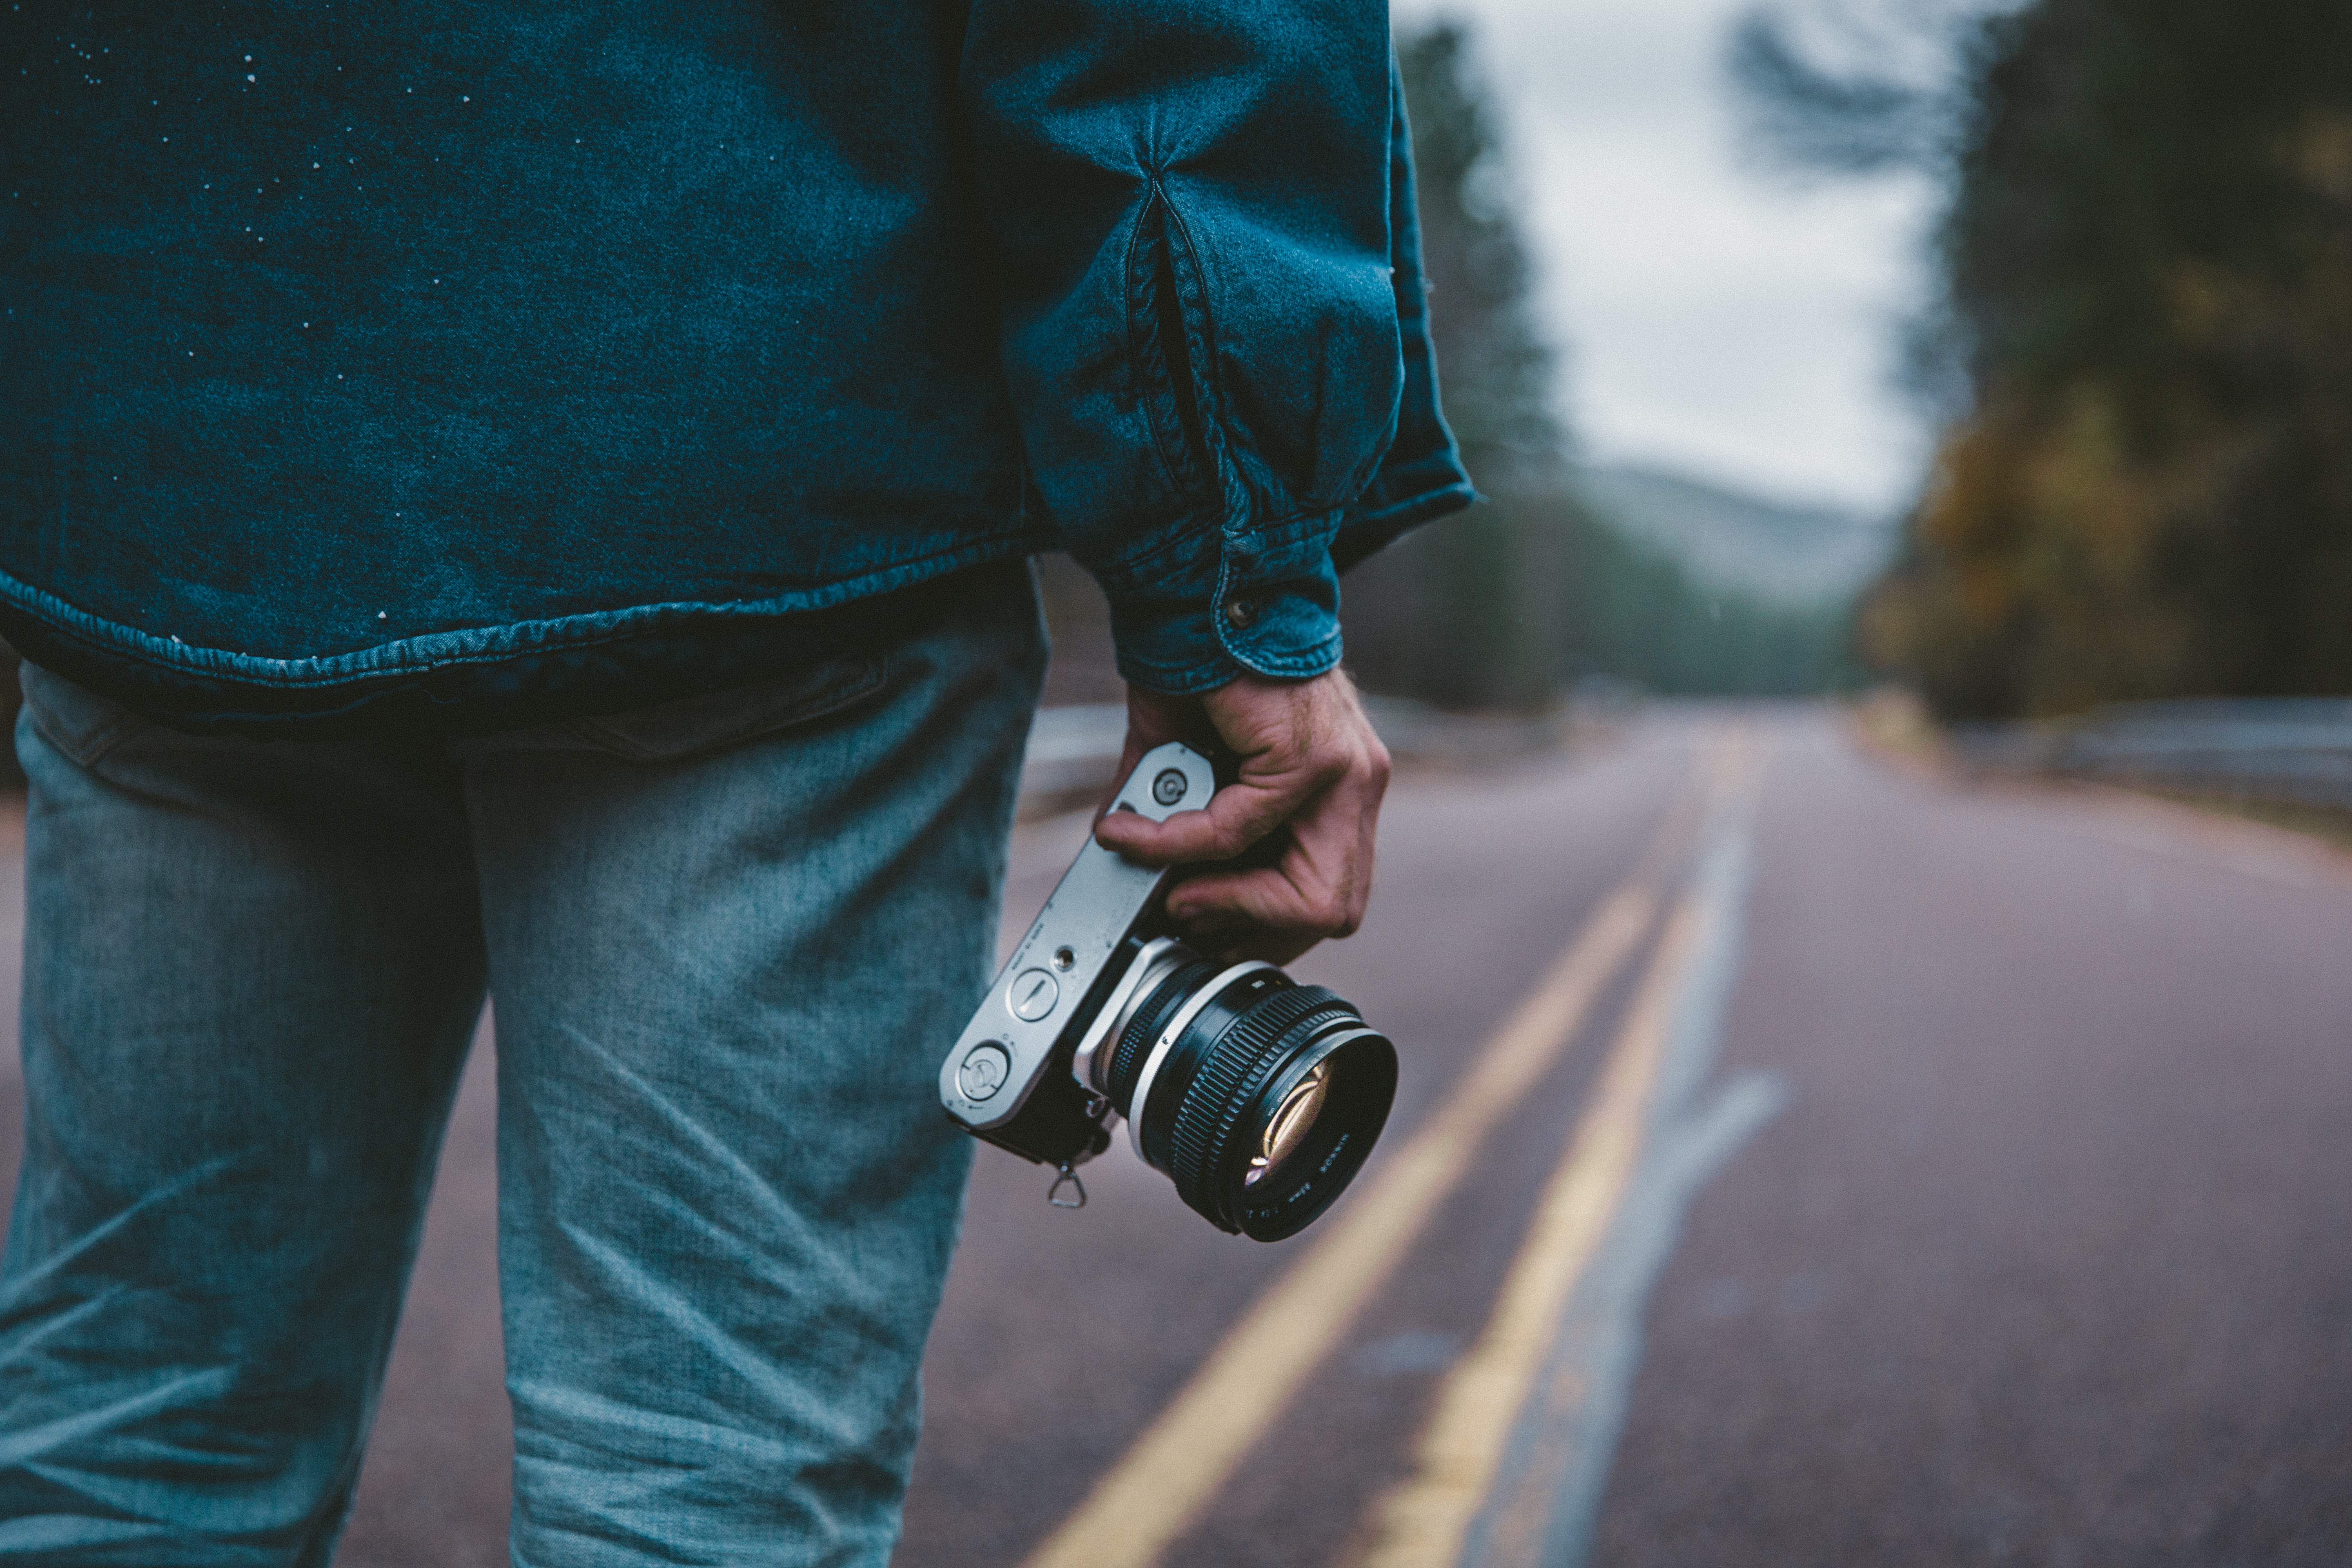
hand, person, camera, photographer, jeans, spring, color, blue, clothing, black, cool, photograph